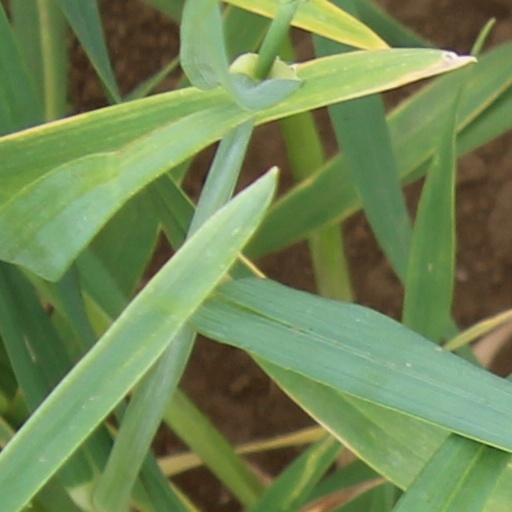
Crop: wheat